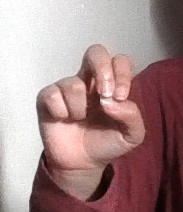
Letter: gaaf